1973 Chilean parliamentary election

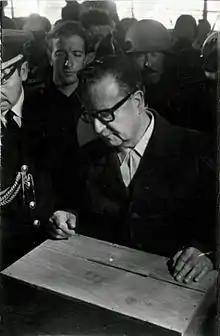
President Salvador Allende voting in the parliamentary elections of 1973.

The political, social, and economic crisis gave an apparent advantage to the opposition. The polls predicted a favorable outcome for them, ranging between 58% and 62%. The election results, therefore, presented a dual scenario: while the opposition retained the majority, the Popular Unity had obtained more votes than expected, reaching 44.03% against the CODE's 55.70%. Despite being referred to as a surprising result, the truth was that the percentage of votes achieved by the left-wing coalition was practically the same as what the same parties had obtained in the parliamentary elections of 1969 (43.84%). The resulting balance of power would prevent the Senate from constitutionally accusing President Allende.